Matthews Arena

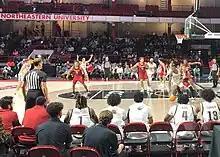
Mathews Arena converted for basketball for a Northeastern Huskies men's basketball game.

In May 2024, Northeastern University filed a letter of intent to the Boston Planning & Development Agency to construct a new multi-purpose athletics facility designed that would demolish and replace Matthews Arena.